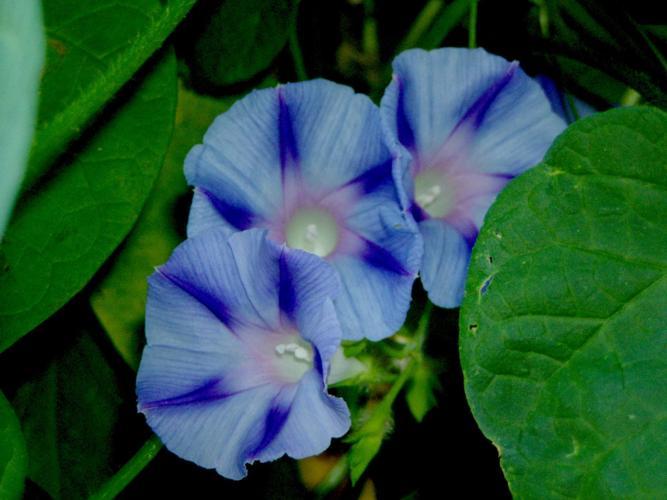
Label: morning glory